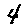
Label: 4